Wittman DFA

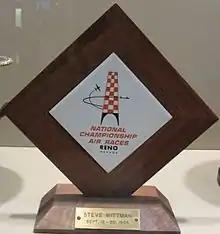
Wittman 1964 Reno National Air Race Plaque

Steve Wittman and Bill Brennand alternated flying "Buster" and "Little Bonzo". The aircraft was never transported by trailer and was instead always flown to events, where Wittman would perform aerobatics between heats in his racing aircraft.